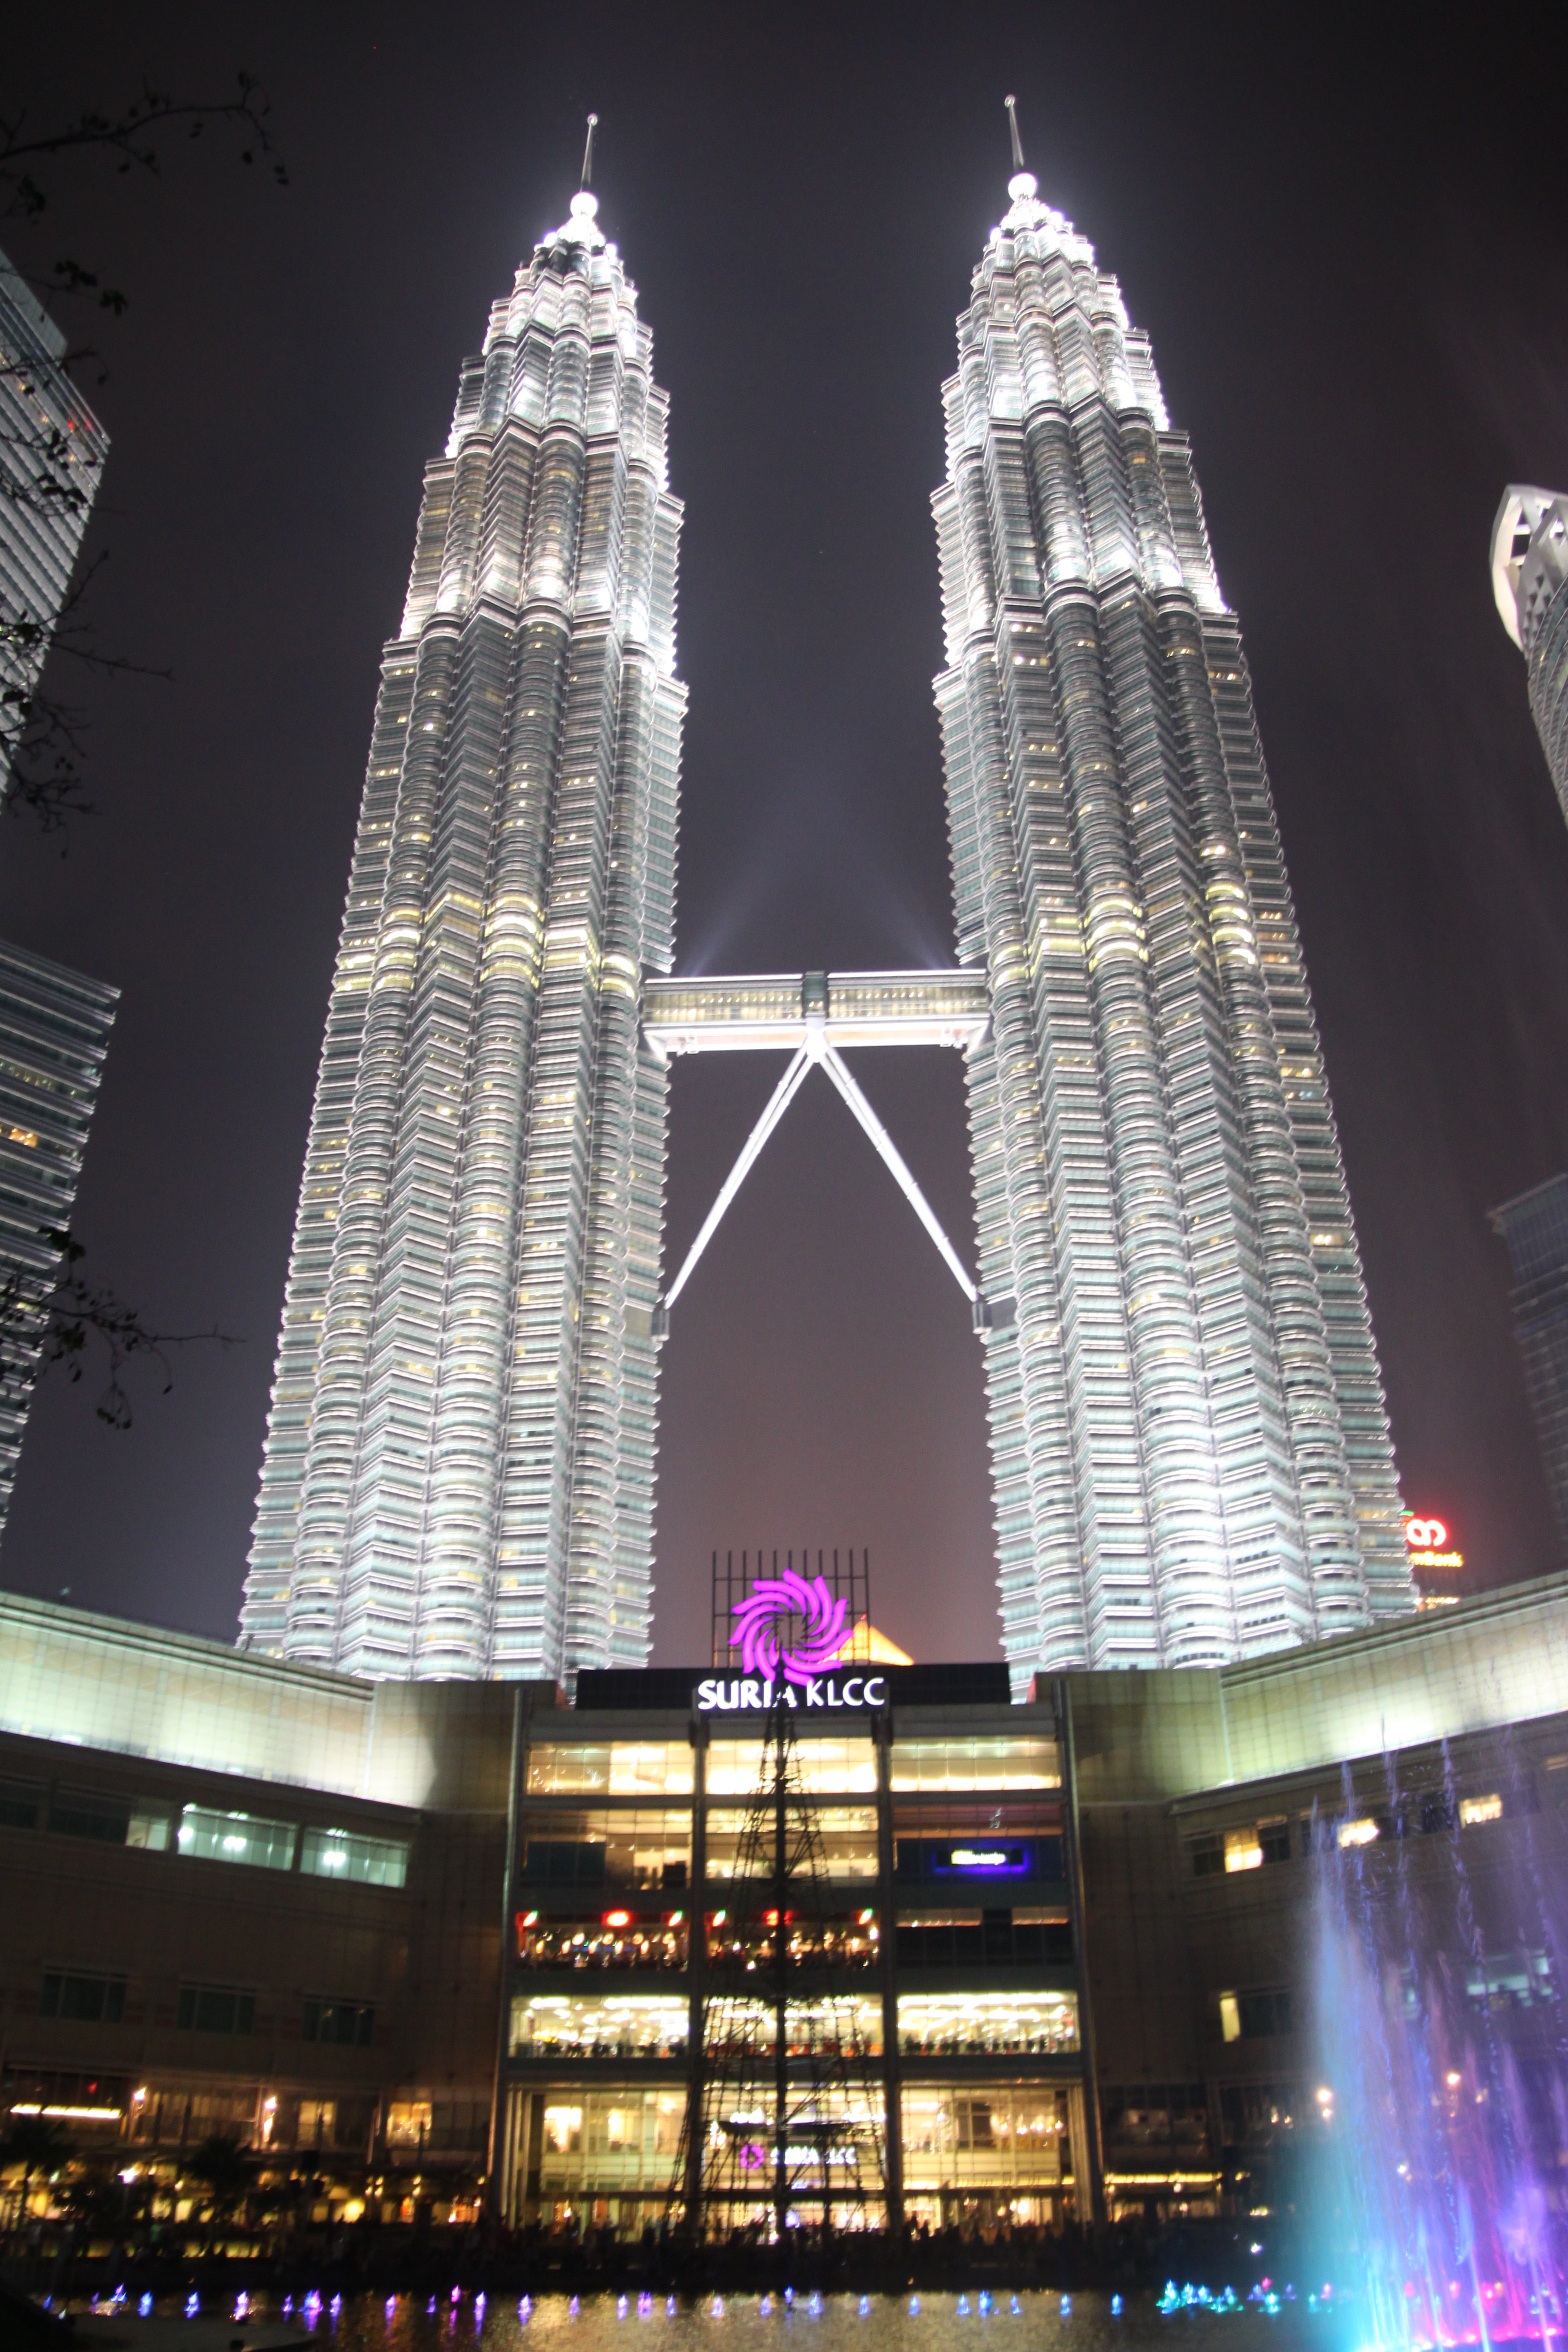
landscape, architecture, sky, skyline, night, town, view, building, city, skyscraper, urban, cityscape, downtown, travel, reflection, high, tower, office, asia, landmark, exterior, business, modern, outdoors, capital, tall, scene, famous, twin, malaysia, shape, development, metropolis, kuala, petronas, lumpur, klcc, twin tower, metropolitan area